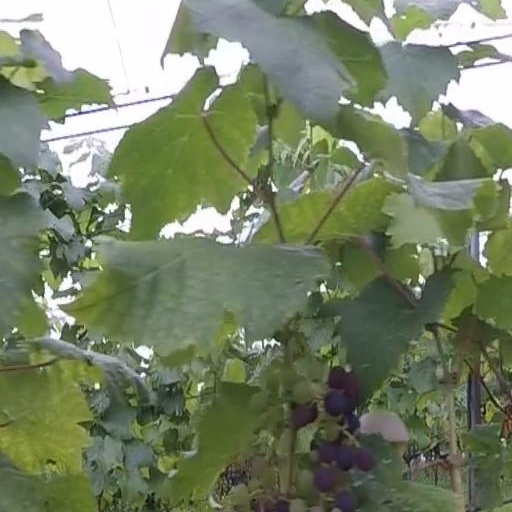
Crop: grape